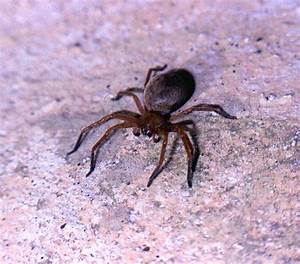
Label: ragno